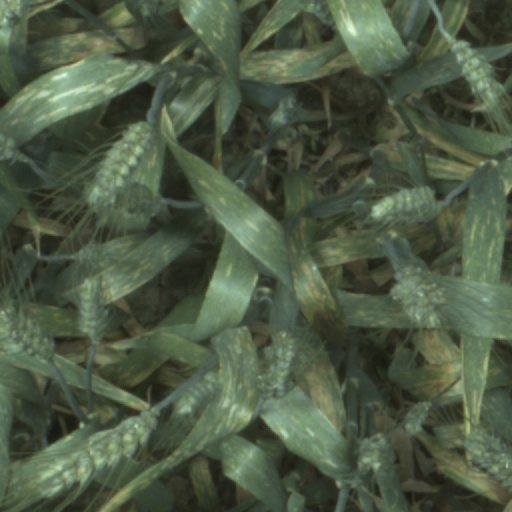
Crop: wheat